Neuchâtel–Pontarlier railway

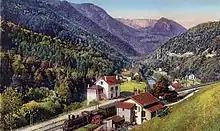
Champ-du-Moulin station with Creux du Van in the background, around 1930

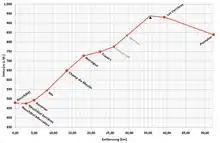
Elevation profile of the Neuchâtel–Pontarlier line

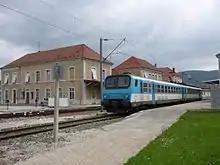
Pontarlier station with Z2 railcar of TER Franche-Comté

Trains travelling to the Val de Travers use the Jura Foot Railway running towards Yverdon as far as Auvernier. The line then runs through the vineyards up to Bôle and provides a good view of Lake Neuchâtel. Continuing up the Areuse gorge, the line passes between rocks and over numerous bridges. Regional trains cross in Champ-du-Moulin station, where it is possible to see the famous Creux du Van. The line continues via Noiraigue to Travers, where most of the trains operated by Transports Régionaux Neuchâtelois branch off on the line to Buttes. The line continues to Pontarlier, past the former stations of Couvet CFF, Boveresse and Les Bayards. All passenger trains pass through Les Verrières without stopping; the border station serves only goods traffic. The trains continue to Pontarlier on French soil, but still using the Swiss electrical system. The electrification changes in Pontarlier station from the Swiss to the French system.